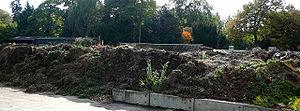
Les jardins de Kew sont un ensemble de jardins et de serres situés entre les quartiers de Richmond upon Thames et de Kew, à l'ouest de Londres. Sur une superficie de 121 hectares, ils abritent l'une des plus importantes collections de plantes du monde — plus de 30 000 espèces de végétaux — et un centre de recherche en botanique réputé. Leur herbier est également l'un des plus grands du monde, avec plus de sept millions de spécimens. Fondé en 1759, ce lieu devenu emblématique de l'époque victorienne, qui accueille chaque année deux millions de visiteurs, a été inscrit en juillet 2003 sur la liste du patrimoine mondial établie par l'UNESCO.